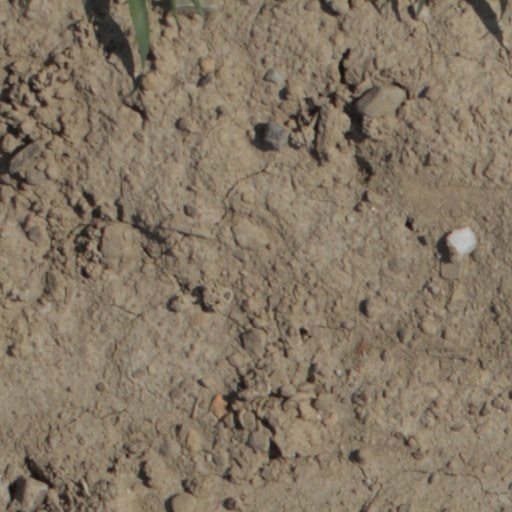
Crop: wheat